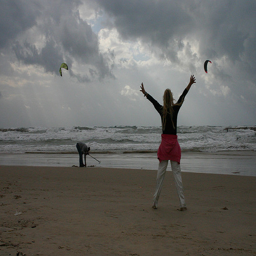
two people on a beach near a body of water
A woman standing on a beach in front of the ocean.
On a gray and cloudy day two people fly kites on the beach.
Two people standing near the ocean with sails in the sky.
A man and a woman on the beach while two people descend to the water with parachutes.